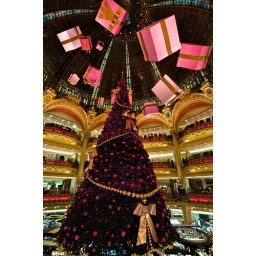
A christmas tree and presents hanging from the roof in the middle of the Galeries Lafayette department store in Paris.